The End of the Affair (1955 film)

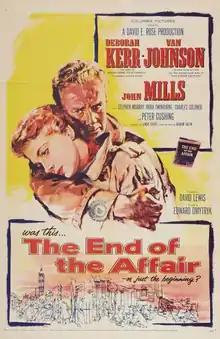
Theatrical release poster

The End of the Affair is a 1955 British-American drama romance film directed by Edward Dmytryk, based on Graham Greene's 1951 novel of the same name. The film stars Deborah Kerr, Van Johnson, John Mills and Peter Cushing. It was filmed largely on location in London, particularly in and around Chester Terrace. The film was entered into the 1955 Cannes Film Festival.